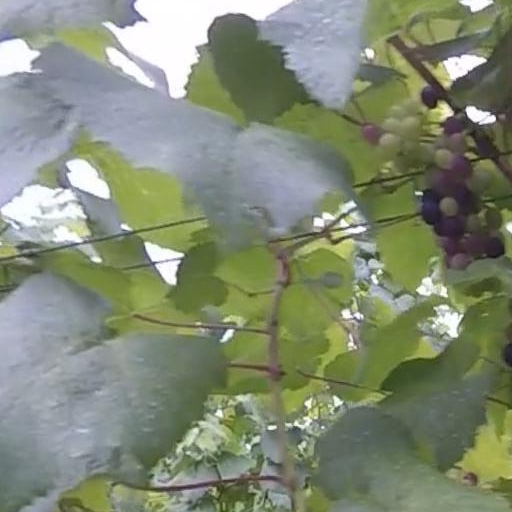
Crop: grape